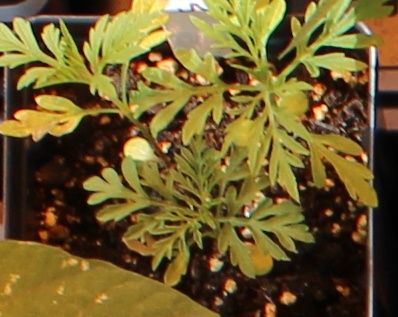
Label: Ragweed